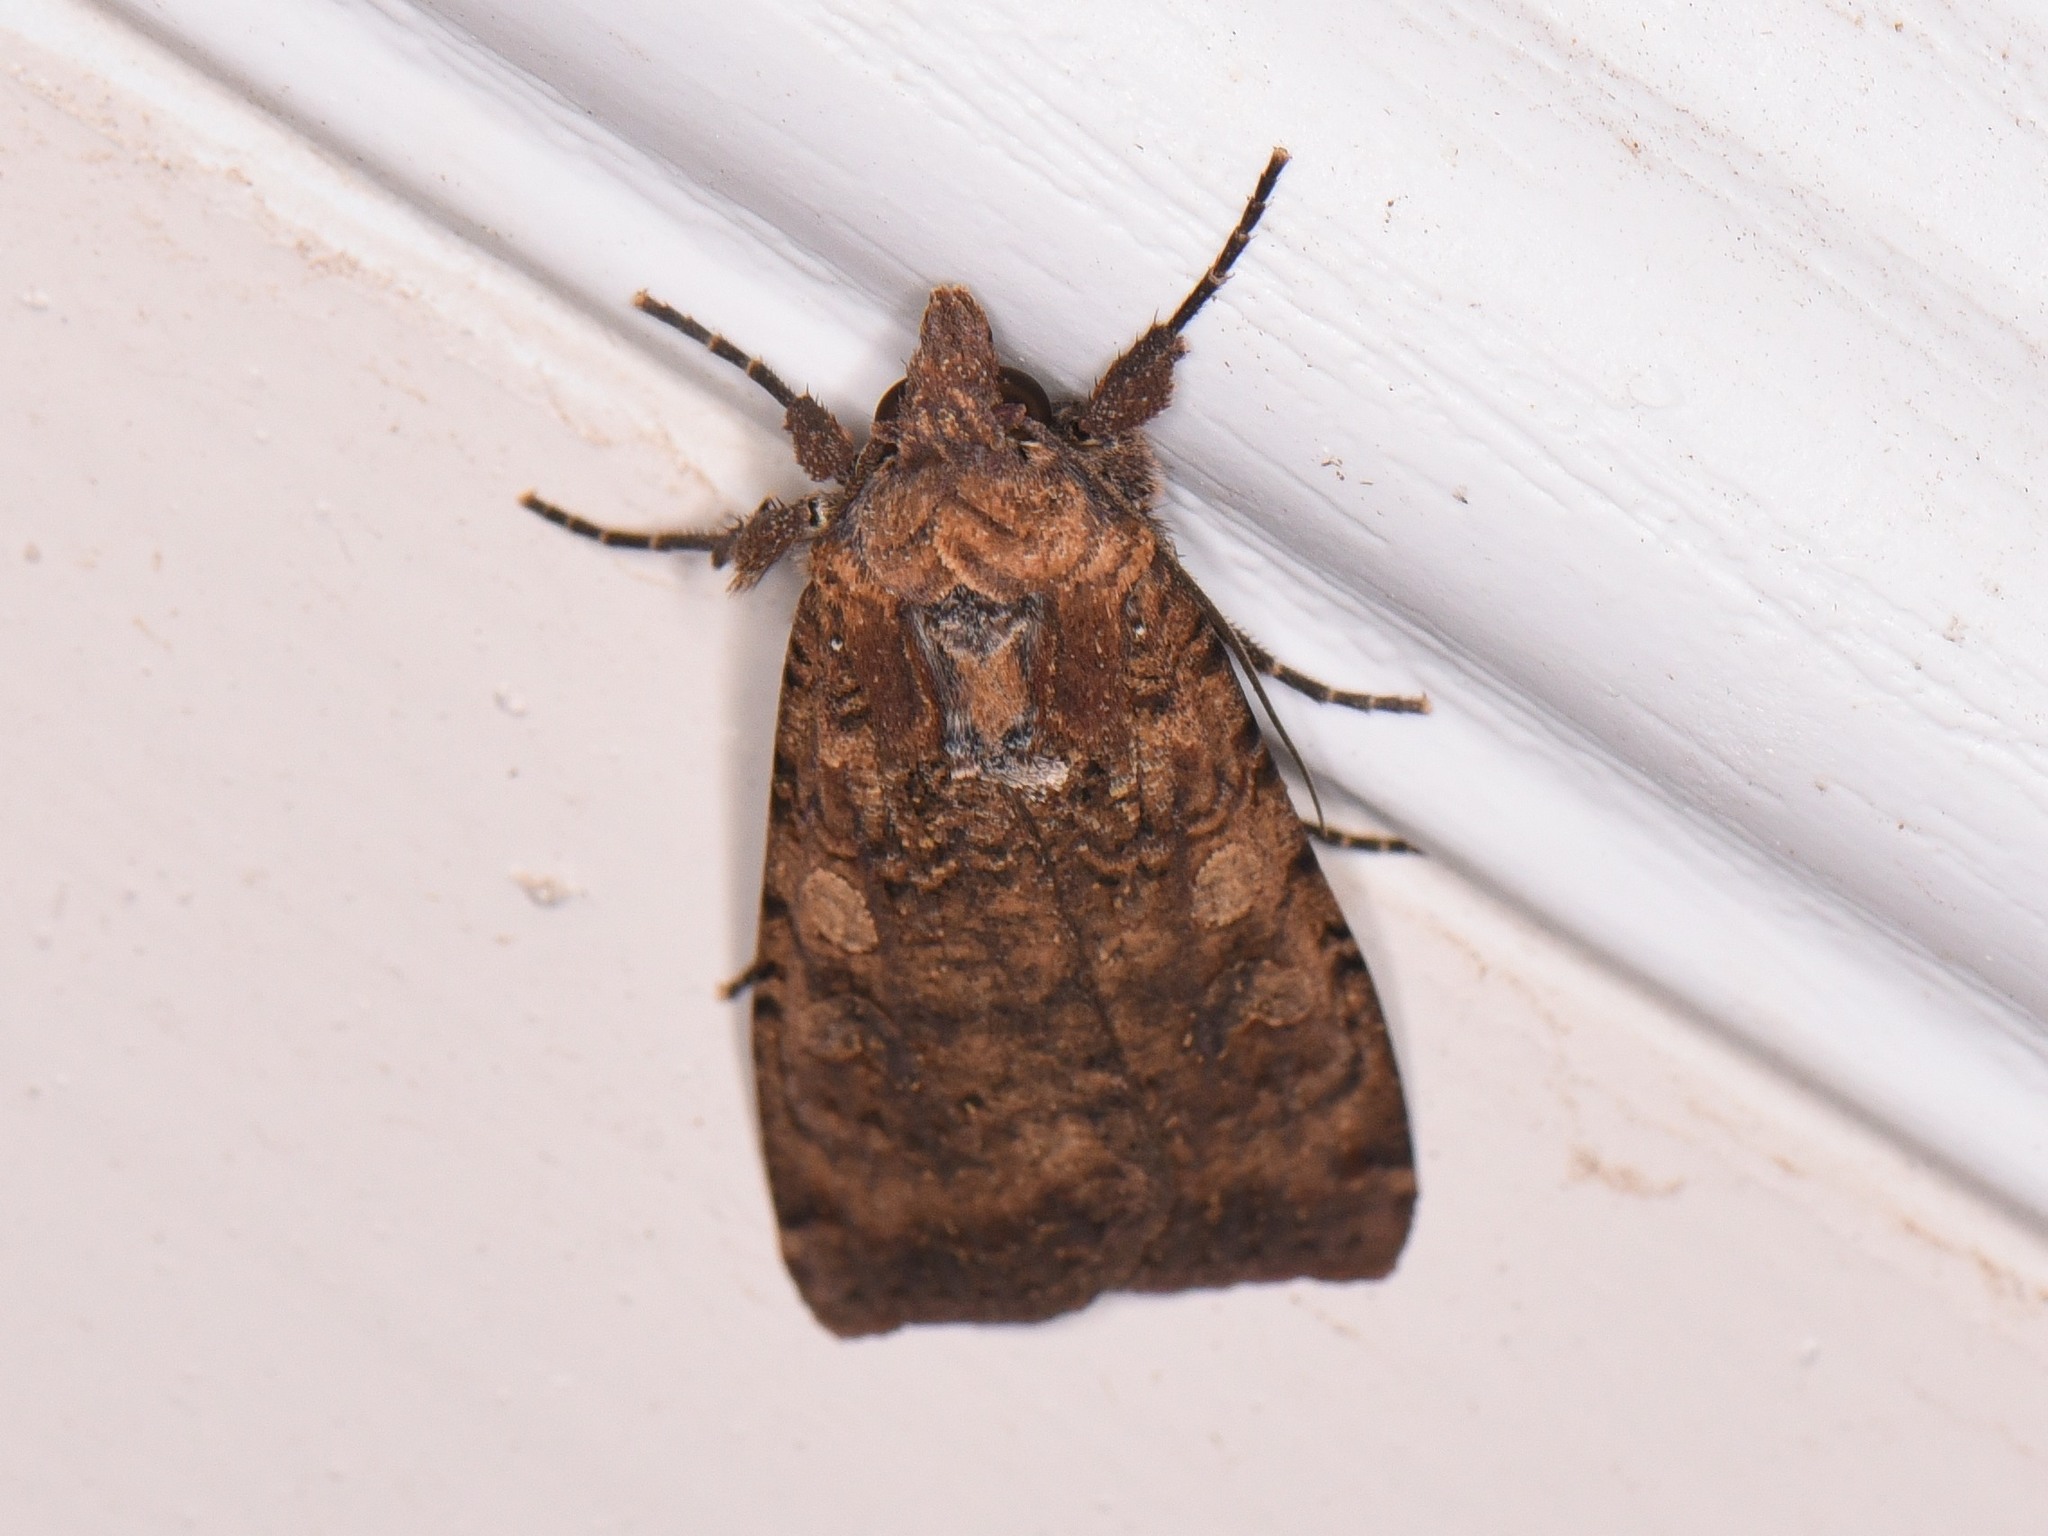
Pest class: cutworms